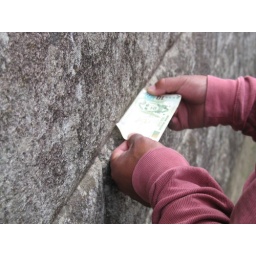
Macchu Picchu - perfect fitting of the stones in the wall (23.10.2008)